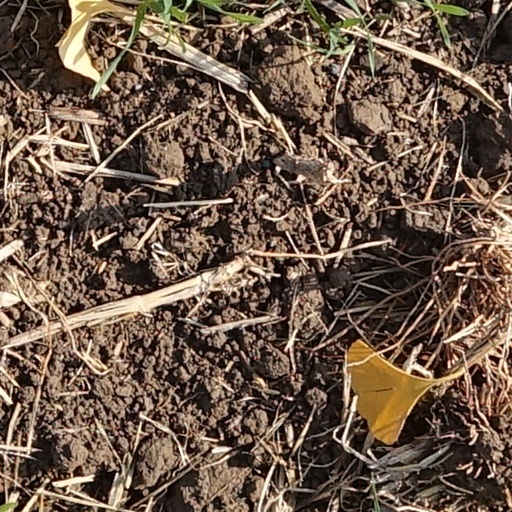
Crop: wheat